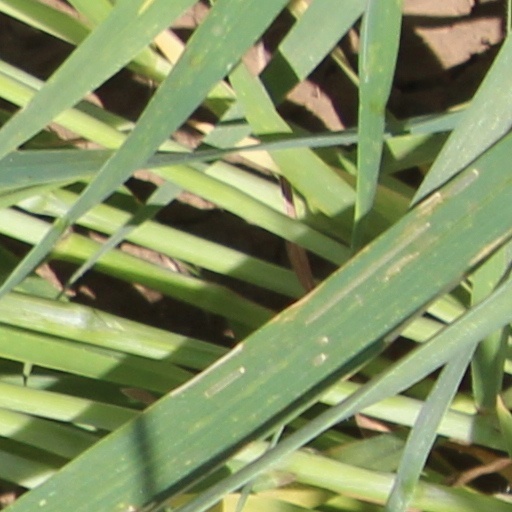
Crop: wheat